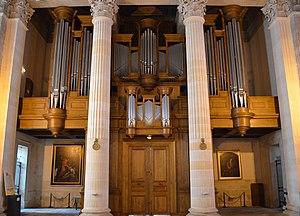
Église Saint-Louis, construite entre 1813 et 1830 - La Roche-sur-Yon This building is indexed in the Base Mérimée, a database of architectural heritage maintained by the French Ministry of Culture,
L'église Saint-Louis de La Roche-sur-Yon est le plus vaste édifice religieux du département de la Vendée. Cette église, construite au XIXᵉ siècle, est de style néoclassique.